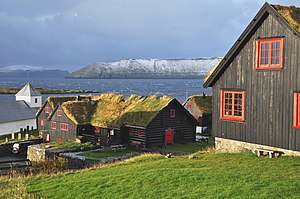
Kirkjubøur / Historie
Kirkjubøur
Kirkjubøur er Færøernes vigtigste historiske sted. Bygden er beliggende på Streymoys sydvestkyst med udsigt til Hestur og Koltur. Gennem middelalderen var Kirkjubøur bispesæde og dermed landets åndelige og kulturelle centrum.